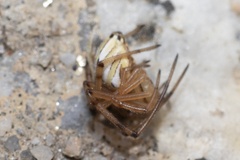
Species: Lactrodectus_hesperus